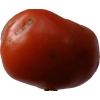
Label: tomato